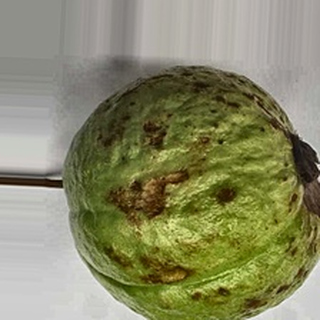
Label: guava_anthracnose